Riace bronzes

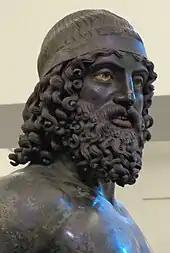
Head of Statue A

It is generally assumed that the statues were being carried on a ship that sank, perhaps in a storm, although no evidence of a wreck has been found. It is not impossible that the statues were on their way to a local destination, either near the time of their creation or later. Further explorations undertaken in 2004 by a joint Italian-American team of archaeologists identified the foundations of an Ionic temple on this slowly subsiding coast. Undersea explorations by robotic vehicles along the submerged coastline from Locri to Soverato are providing a more detailed picture of this coast in Antiquity, although no further bronzes comparable to those of Riace have been found.